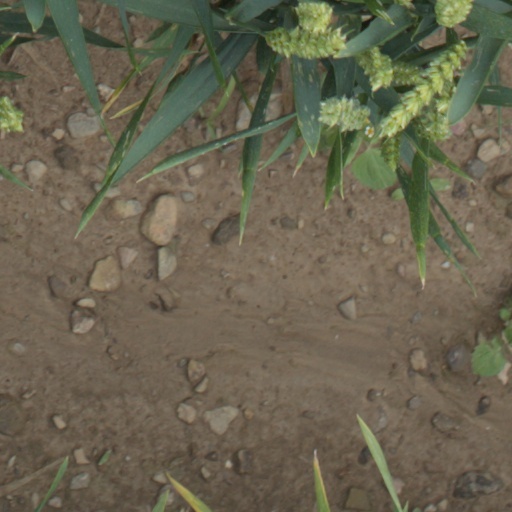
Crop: wheat